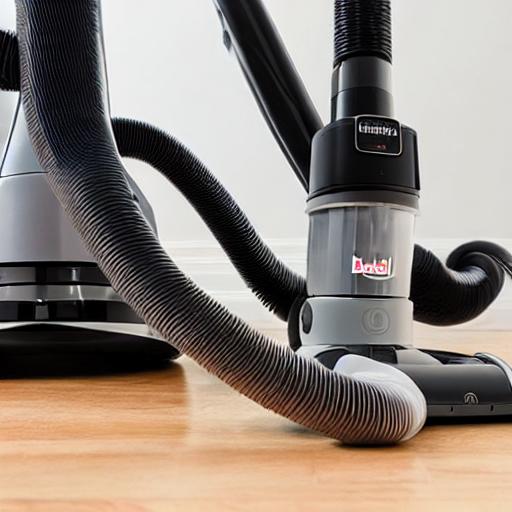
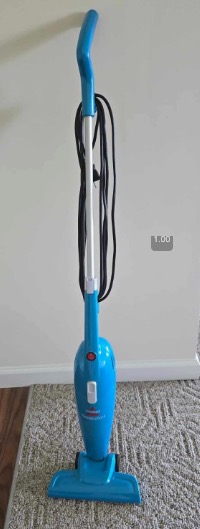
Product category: items_vacuum
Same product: no